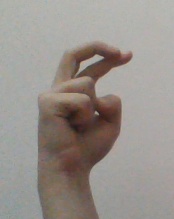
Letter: zay